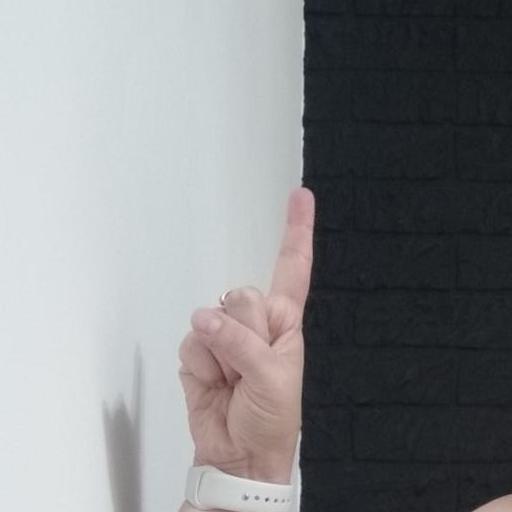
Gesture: one